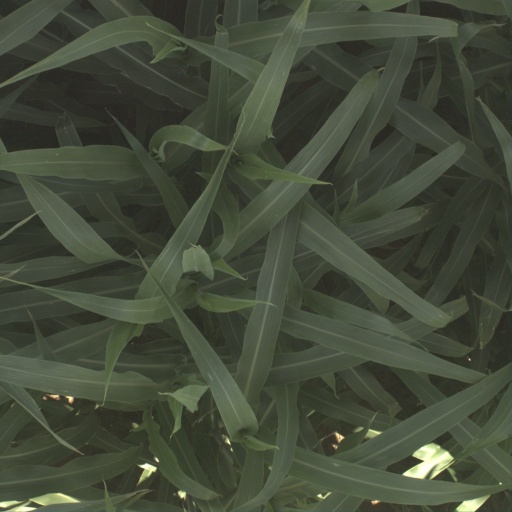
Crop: sorghum